Nervous system tumor

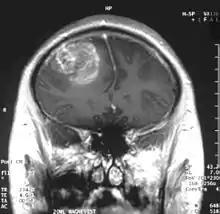
MRI scan showing a glioblastoma with contrast enhancement

A nervous system tumor is a tumor that arises within the nervous system, either the central nervous system (CNS) or the peripheral nervous system (PNS). Nervous system primary tumors include various types of brain tumor and spinal tumors, such as gliomas, and meningiomas (of the CNS), and schwannomas (of the PNS) and can be either benign or malignant.